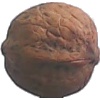
Label: walnut